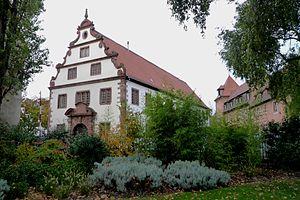
Construit en 1642, comme l'indique une date mutilée, le bâtiment protégé, en plan rectangulaire, fut légèrement transformé pour recevoir les pièces d'artillerie qui venaient d'être fondues. Son pignon principal, à trois étages, percé d'un portail à fronton, est orné d'enroulements ajoutés au 18e siècle. La fonderie était installée à l'emplacement de l'ancien arsenal de la ville de Strasbourg constitué à partir de 1430 derrière le mur d'enceinte du 13e siècle, elle utilisait les bâtiments d'un couvent de Clarisses et une partie des fortifications urbaines. La bâtisse a servi de synagogue provisoire place Broglie entre 1948 et 1958. Source
La grande synagogue de la Paix est un édifice cultuel et culturel consistorial juif qui accueille également un centre communautaire, siège de la Communauté israélite de Strasbourg, et du grand-rabbinat du Bas-Rhin.